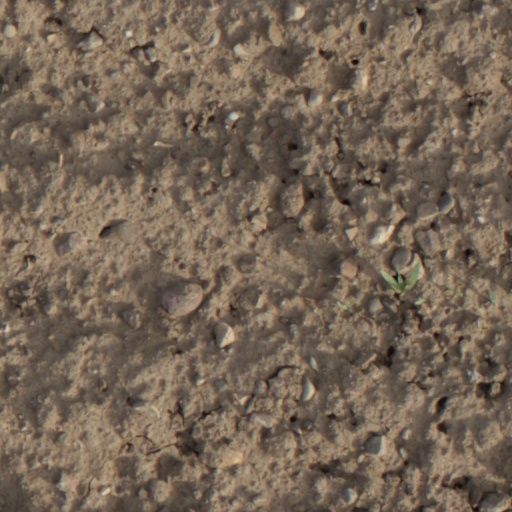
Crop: wheat